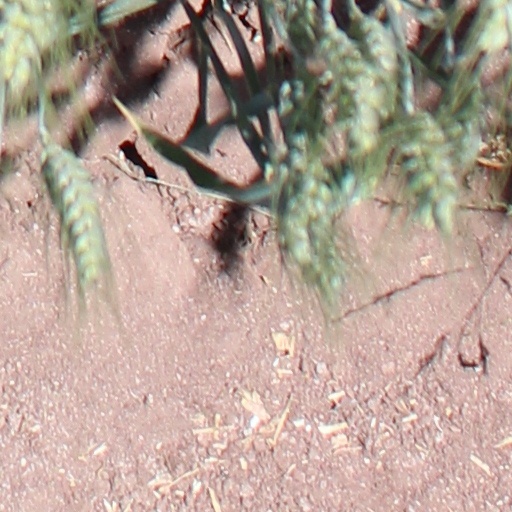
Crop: wheat